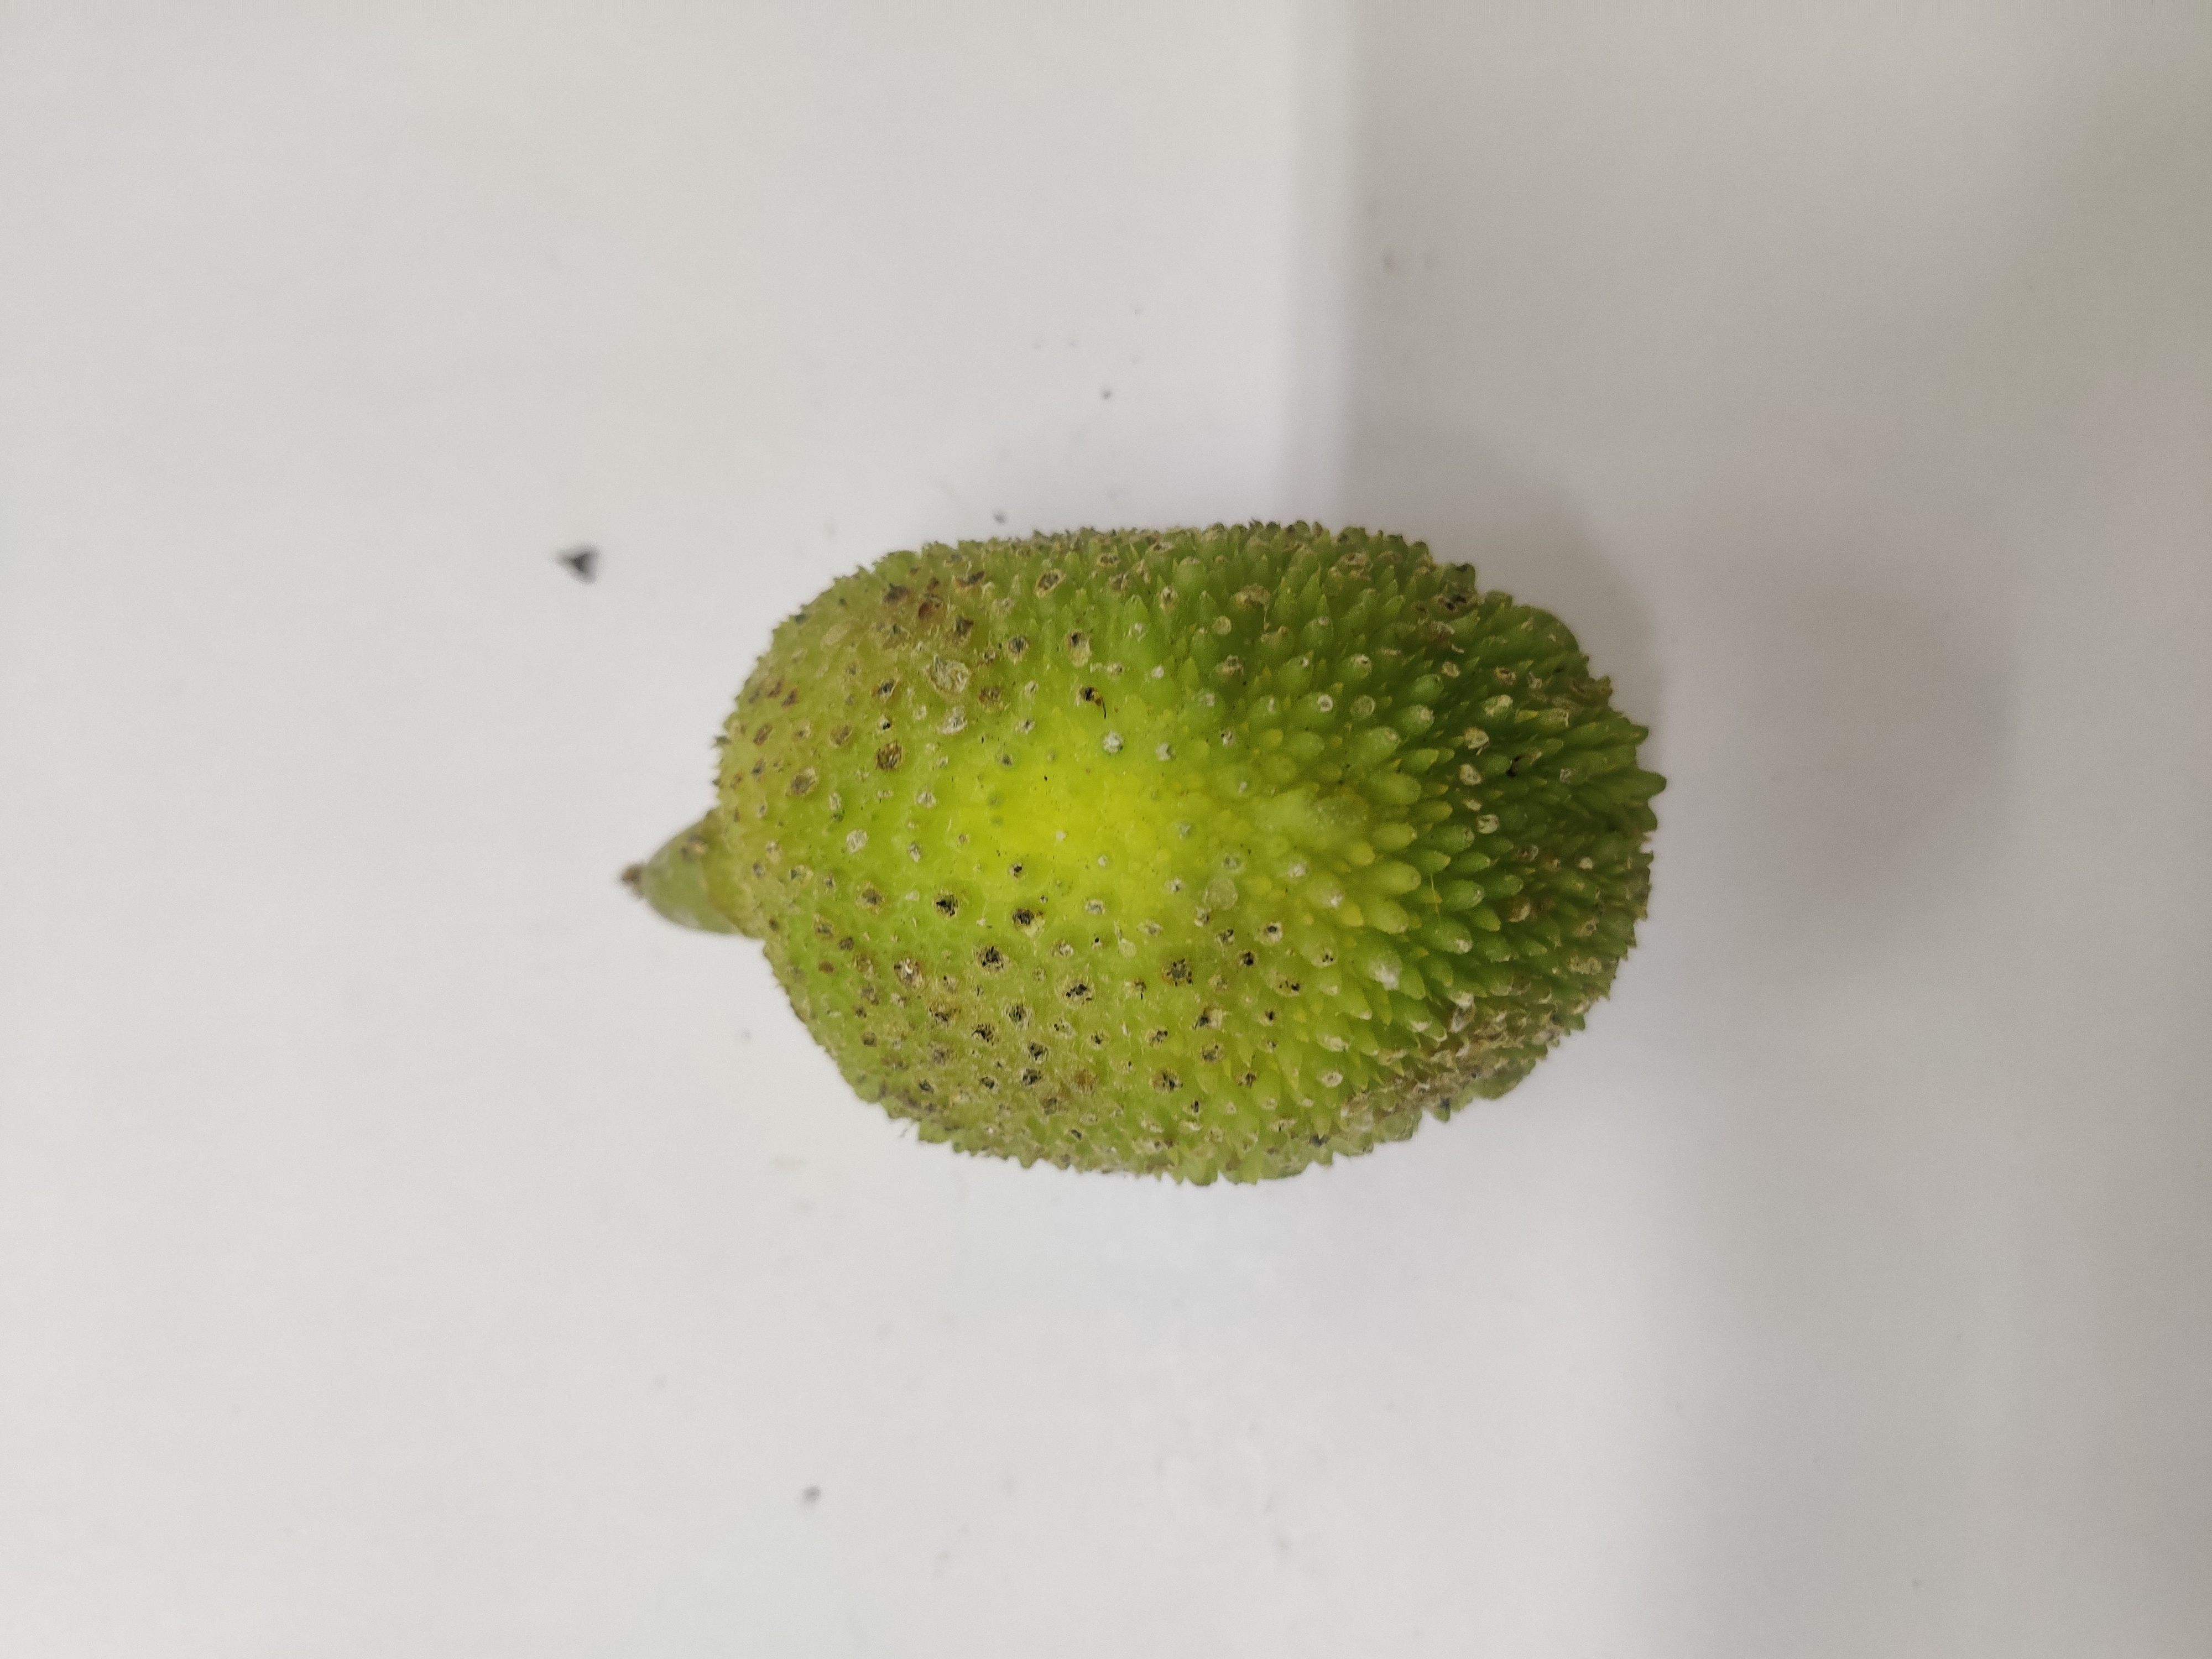
Crop: Spiny Gourd
Condition: Severely Damaged